Wisconsin Trade Center

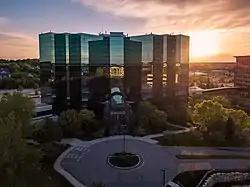
The front view of the building.

The Wisconsin Trade Center is a low-rise commercial office building located in Middleton, Wisconsin. Standing at approximately 134 feet tall, it is the tallest building in Middleton. The building was constructed in 1999